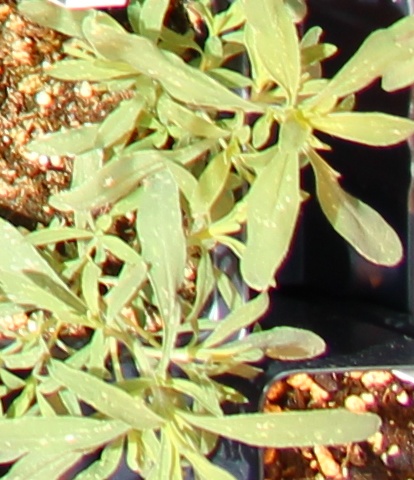
Label: Kochia